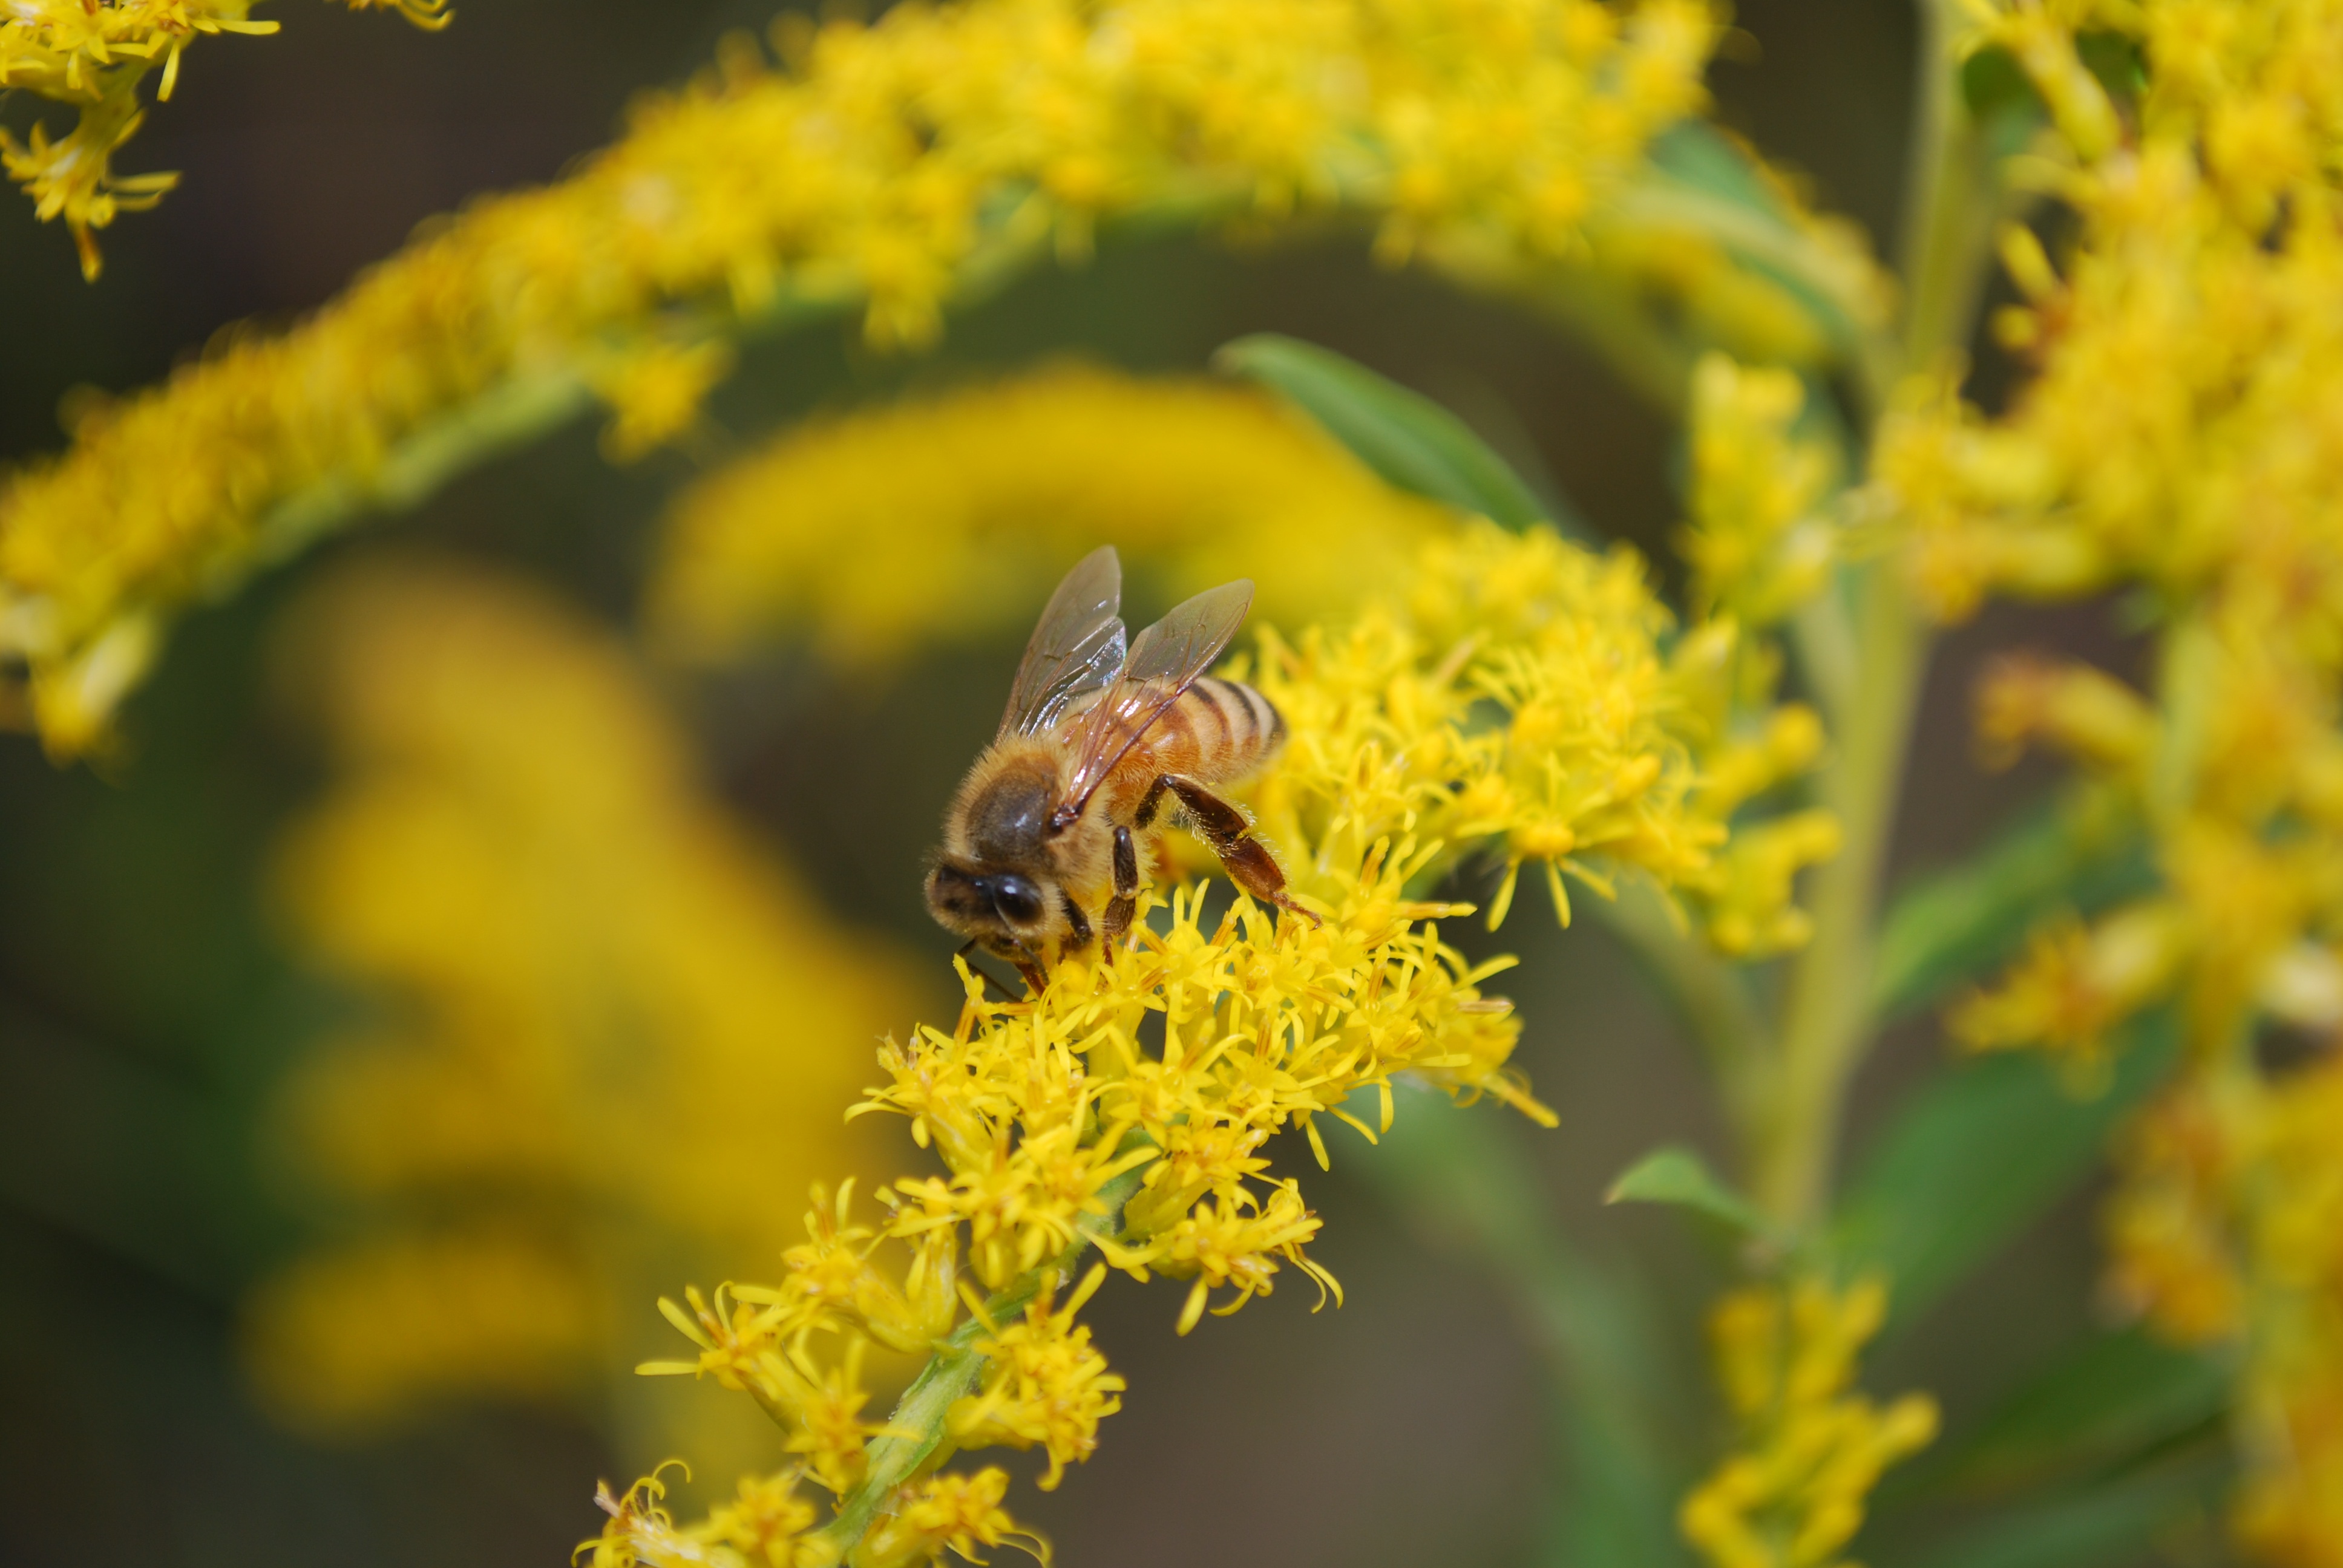
plant, flower, wildlife, pollen, insect, botany, pollinate, yellow, flora, fauna, invertebrate, shrub, bee, nectar, macro photography, honey bee, pollinator, beekeeping, membrane winged insect, moths and butterflies